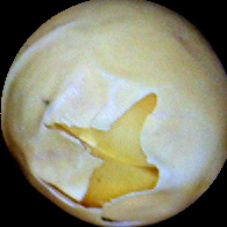
Label: Skin-damaged